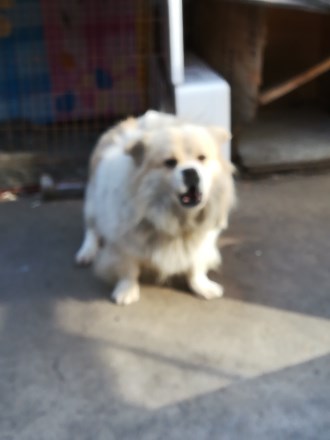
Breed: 3336-n000121-chinese_rural_dog